Question: Please indicate a possible affordance area of the book that can be used for reading
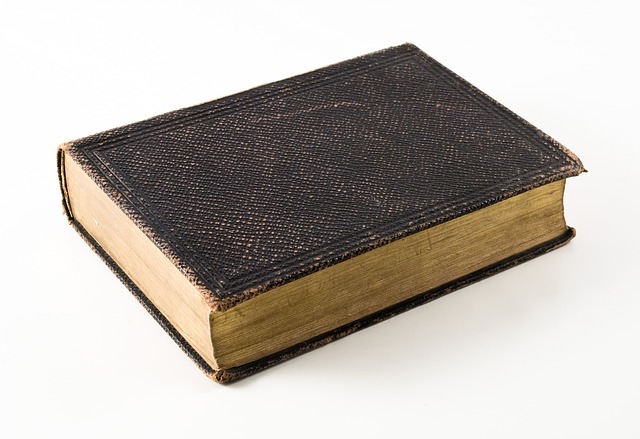
Answer: [53, 43.5, 585, 380.5]